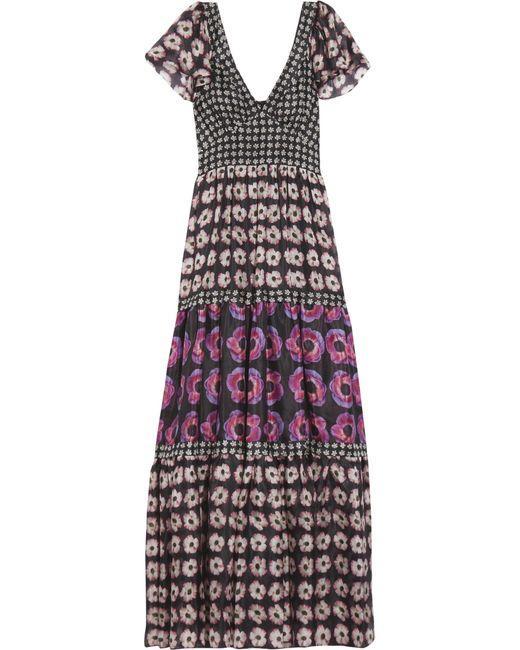
Bedrucktes Kleid mit V-Ausschnitt und halben Ärmeln für Damen